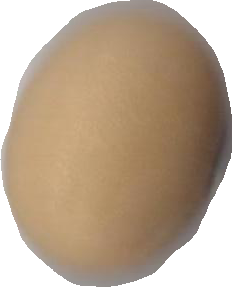
Variety: Anjasmoro